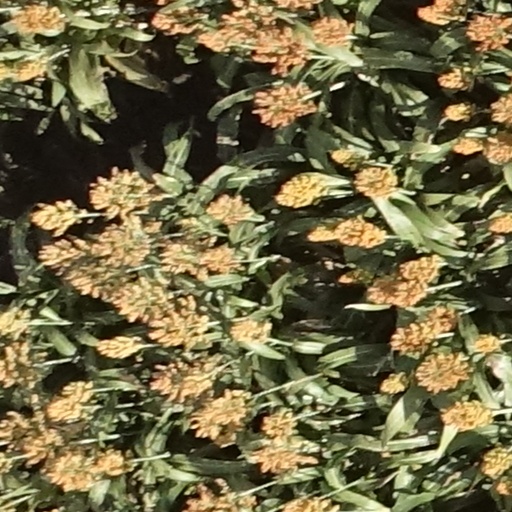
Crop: sorghum